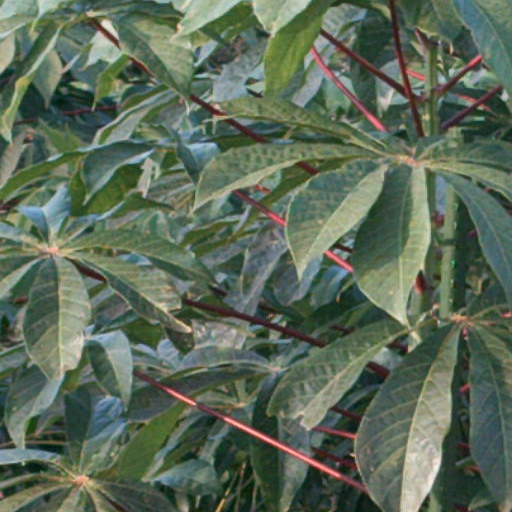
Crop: cassava